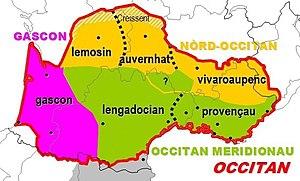
Le vivaro-alpin, rhodano-alpin, ou encore nommé à tort provençal-alpin ou gavot au XIXe siècle est un dialecte de l'occitan parlé du Velay et du Forez jusqu'aux vallées occitanes d'Italie tout en passant dans le Dauphiné et la Provence puis dans les Alpes méridionales de part et d'autre de la frontière franco-italienne ainsi qu'en Calabre.
Boucieu-le-Roi est une commune française, située dans le sud-est de la France, dans la vallée du Doux entre Tournon sur Rhône et Lamastre. Administrativement Boucieu-le-Roi appartient à la région Auvergne-Rhône-Alpes et plus précisément au département de l'Ardèche.
Le provençal est un dialecte de l'occitan parlé essentiellement en Provence', dans l'Est du Languedoc voire aussi dans les vallées occitanes du Piémont.
Le niçois est l'expression locale de la langue occitane dans la ville de Nice et des communes environnantes.